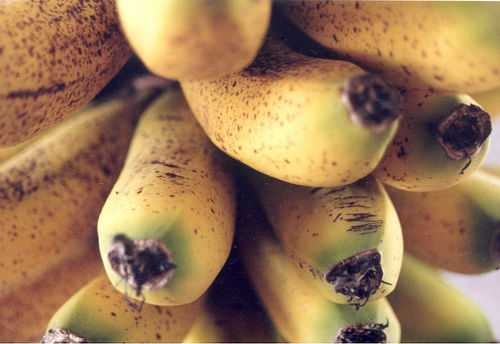
Label: Banana